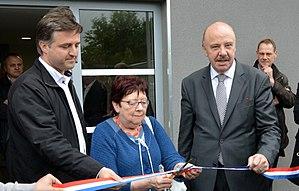
Alain Gest (à droite) lors d'une inauguration à Longueau le 20 juin 2016 avec Mme Colette Finet (Maire de Longueau) et Jean-Christophe Loric (Président de l'OPAC d'Amiens et 4ème adjoint au maire délégué à l’Urbanisme et au Logement pour tous.
Longueau est une commune française située dans le département de la Somme en région Hauts-de-France.